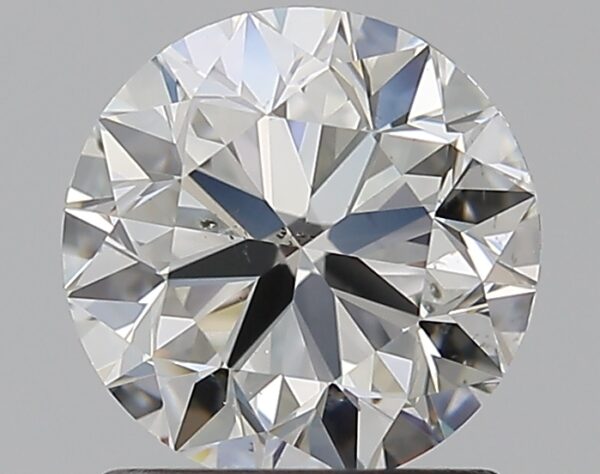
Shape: round
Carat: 1.2
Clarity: SI1
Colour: H
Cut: VG
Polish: EX
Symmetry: EX
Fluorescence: F
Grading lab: GIA
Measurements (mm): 6.64 x 6.67 x 4.23